Ida Rubinstein

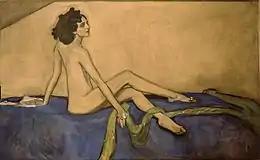
Valentin Serov, portrait of Ida as "Salomé", 1910.

She had, by the standard of Russian ballet, little formal training. Tutored by Mikhail Fokine, she made her debut in 1908. This was a single private performance of Oscar Wilde's "Salomé", in which she stripped nude in the course of the "Dance of the Seven Veils".